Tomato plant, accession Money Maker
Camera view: tilt-top (135 deg); turntable rotation: 150 degrees
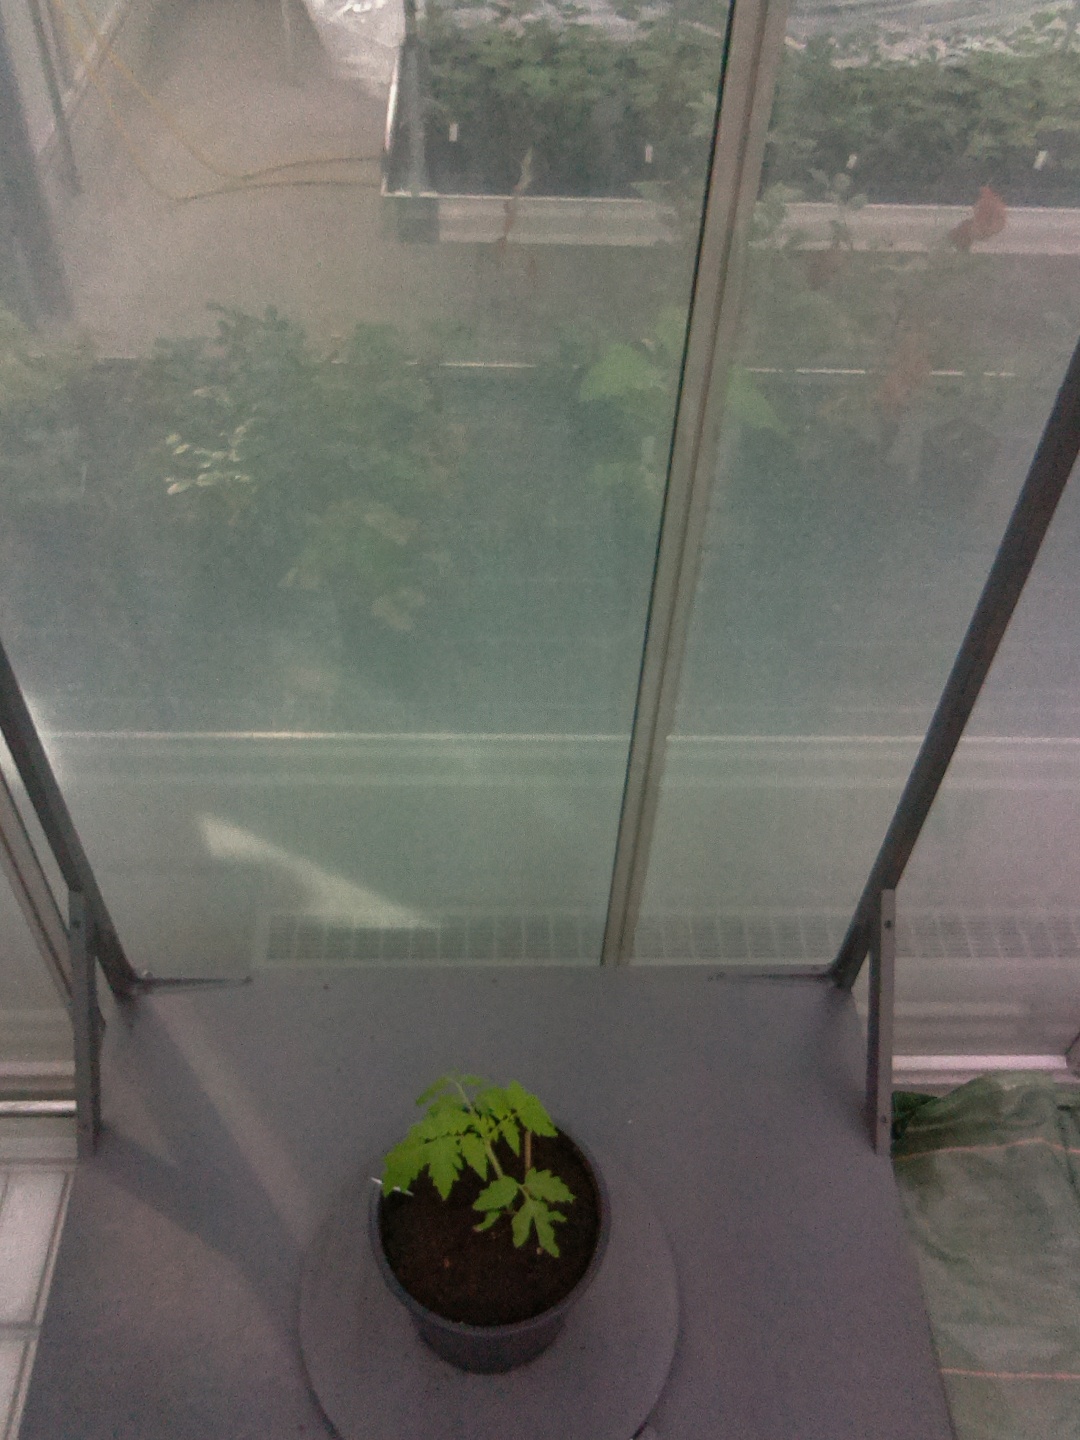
BBCH growth stage 13: 6 of true leaves visible